Prashanti Singh

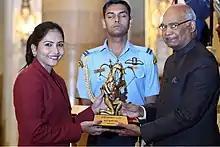
Receiving the Arjuna Award in 2017 from the President of India

Prashanti joined the Indian women's basketball team in 2002 and soon became its captain. She played as captain in 3rd Asian Indoor Games which were held in Vietnam on 30 October – 8 November 2009 where the team won a Silver medal. Prashanti won Gold Medal in South Asian Beach Games at Sri Lanka in 2011.